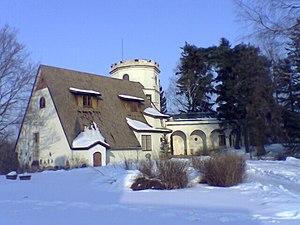
Suur-Tapiola est un district de la ville d'Espoo qui regroupe les quartiers de Haukilahti, Laajalahti, Mankkaa, Niittykumpu, Otaniemi, Pohjois-Tapiola, Tapiola et Westend.